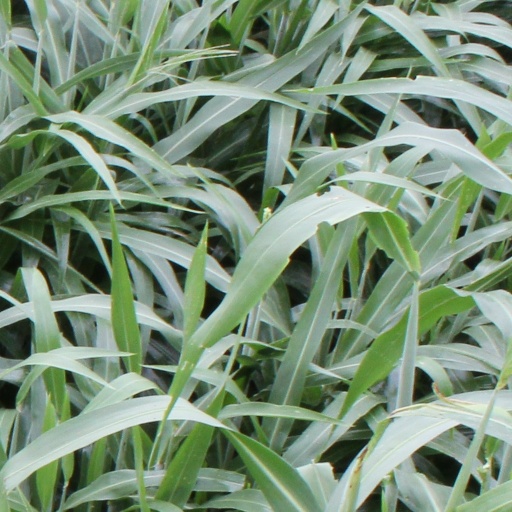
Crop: sorghum